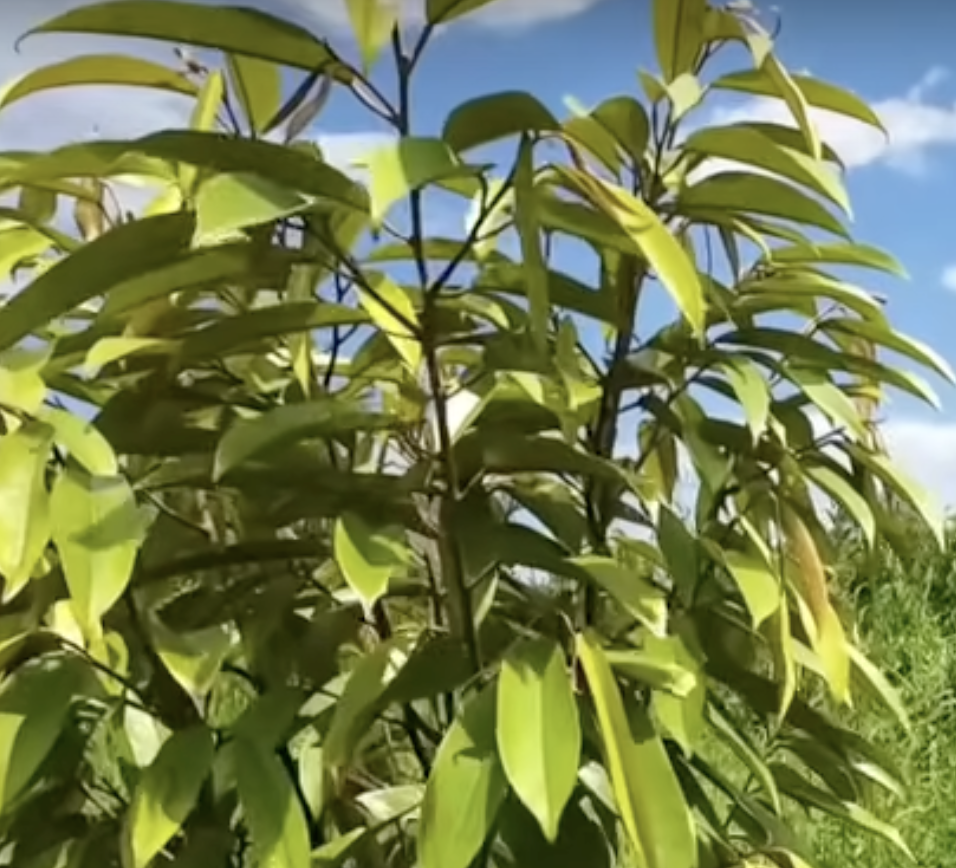
Label: yellow_leaf